Perlini

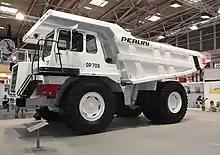
Perlini Dumper DP705WD2 with MTU Detroit Dieselengine 12V2000; power: 760HP; max. 3309 Nm; Loadcapacity: 30 cbm / 65 tons

Currently, Perlini produces dump trucks with a capacity from 30 to 95 metric tons, and it has sold over 12,000 units in the international market.